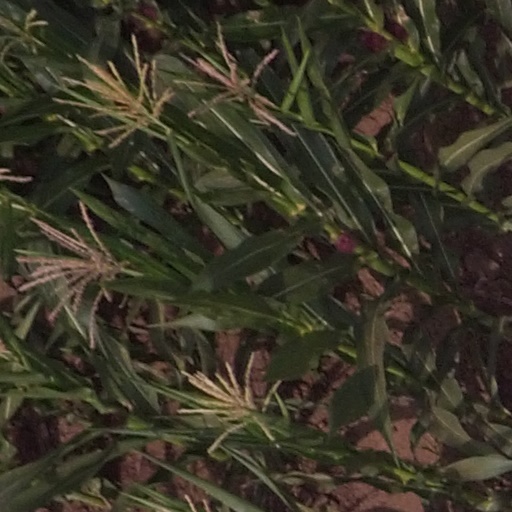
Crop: maize; corn